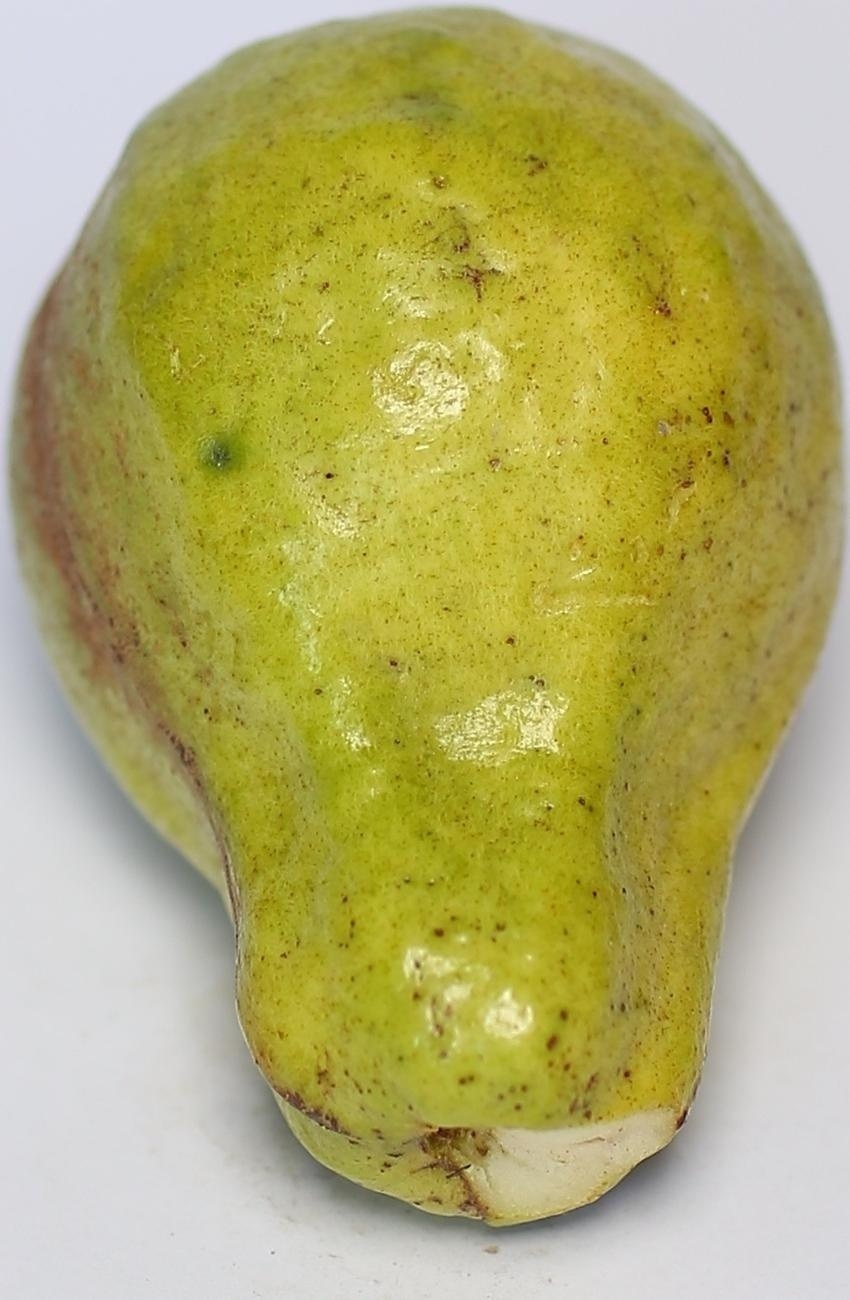
Maturity: mature-green
Variety: local-sindhi